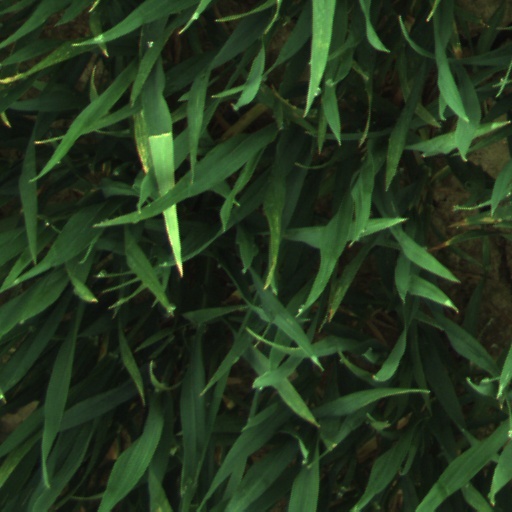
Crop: wheat